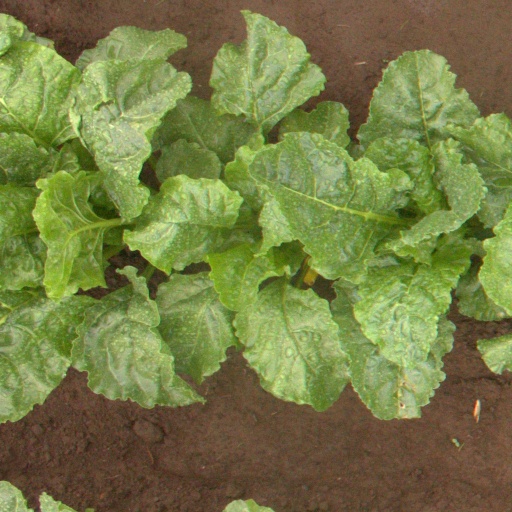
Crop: sugar beet